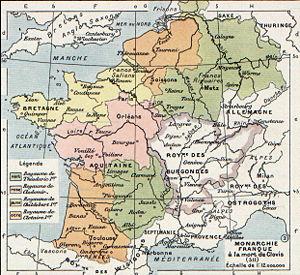
Monarchie franque à la mort de Clovis (511). Paul Vidal de La Blache, Atlas général d'histoire et de géographie (1894).